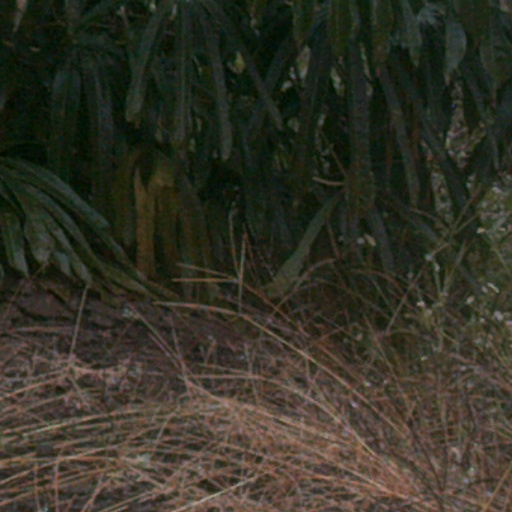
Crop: cassava